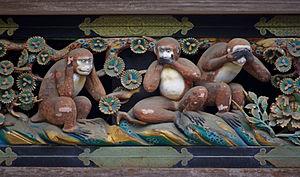
Tōshō-gū est le nom donné à un type de sanctuaire shinto dédié à Ieyasu Tokugawa, le fondateur du shôgunat Tokugawa au Japon.
Le Nikkō Tōshō-gū est un sanctuaire shinto de type tōshōgū situé dans la préfecture de Tochigi au Japon. Il se situe près de la ville de Nikkō, dans le parc national de Nikkō. Il fait aussi partie des sanctuaires et temples de Nikkō. On y trouve les singes de la sagesse.